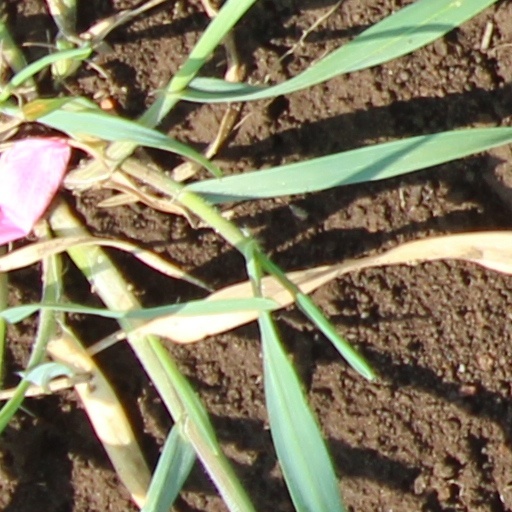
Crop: wheat